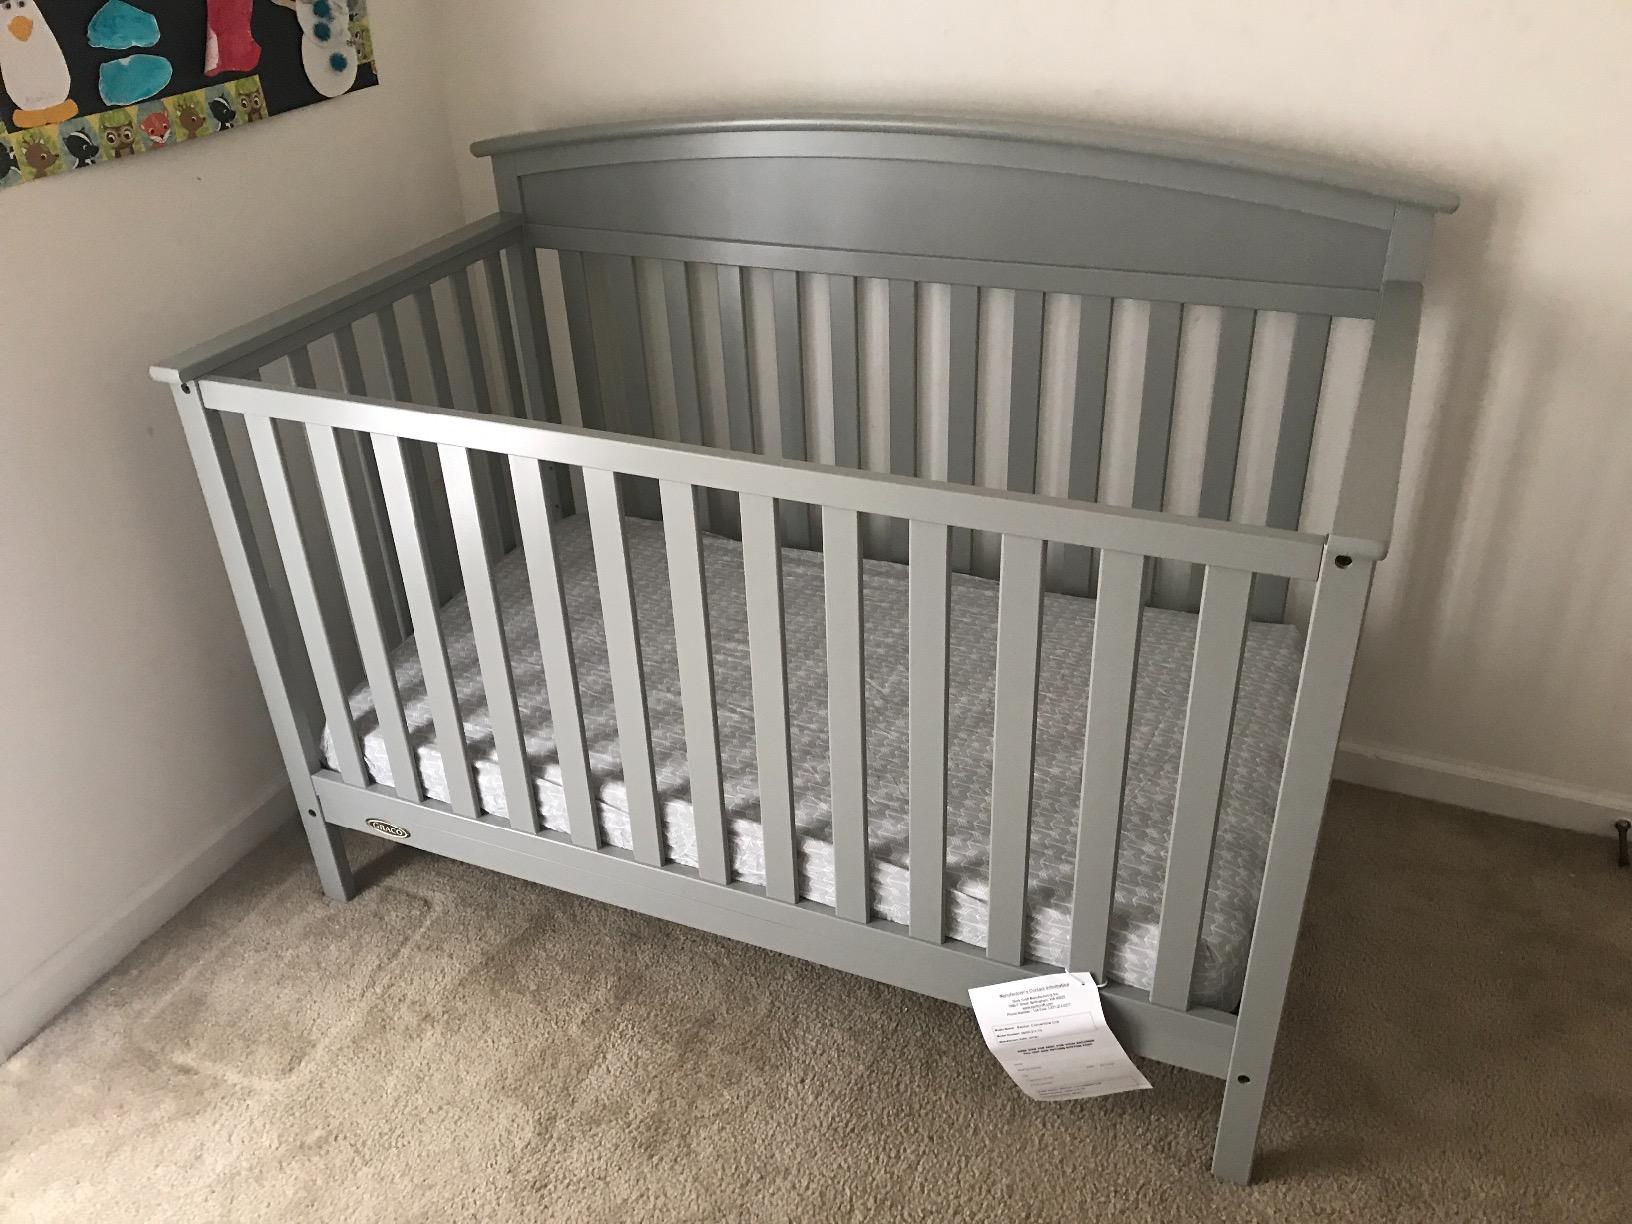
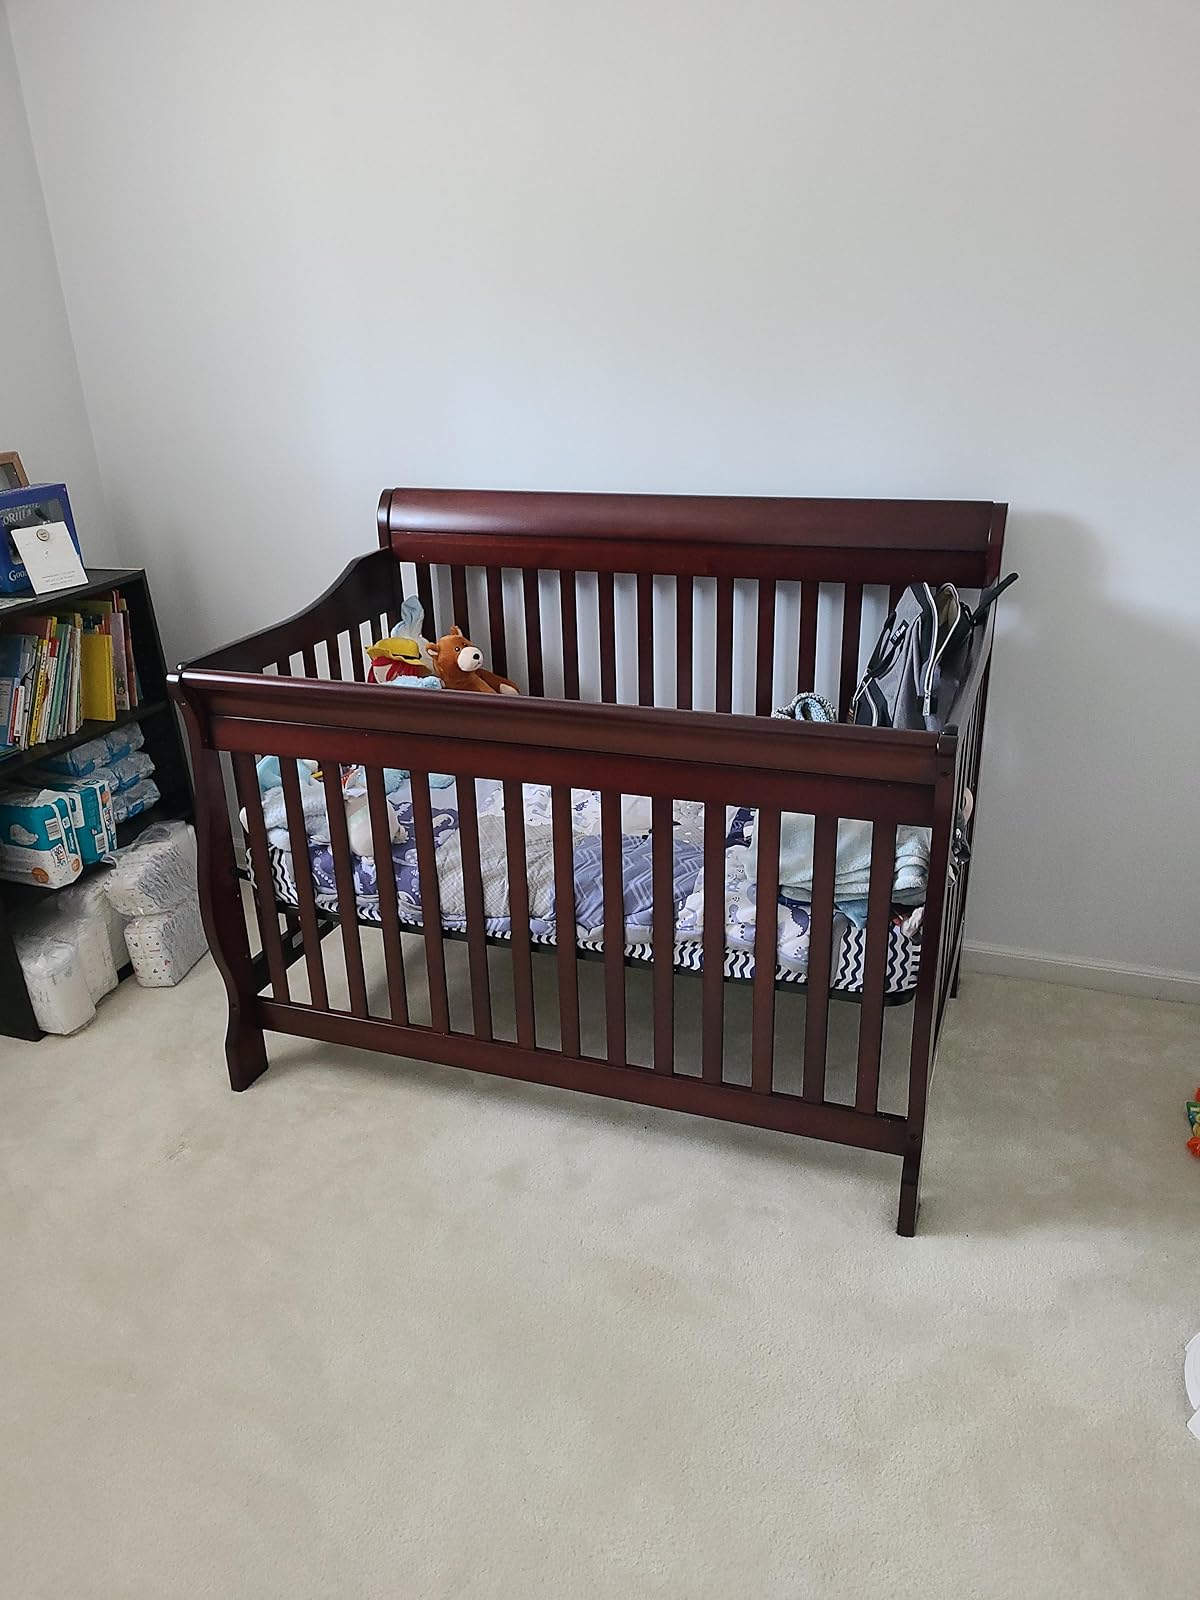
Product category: products_crib
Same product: no